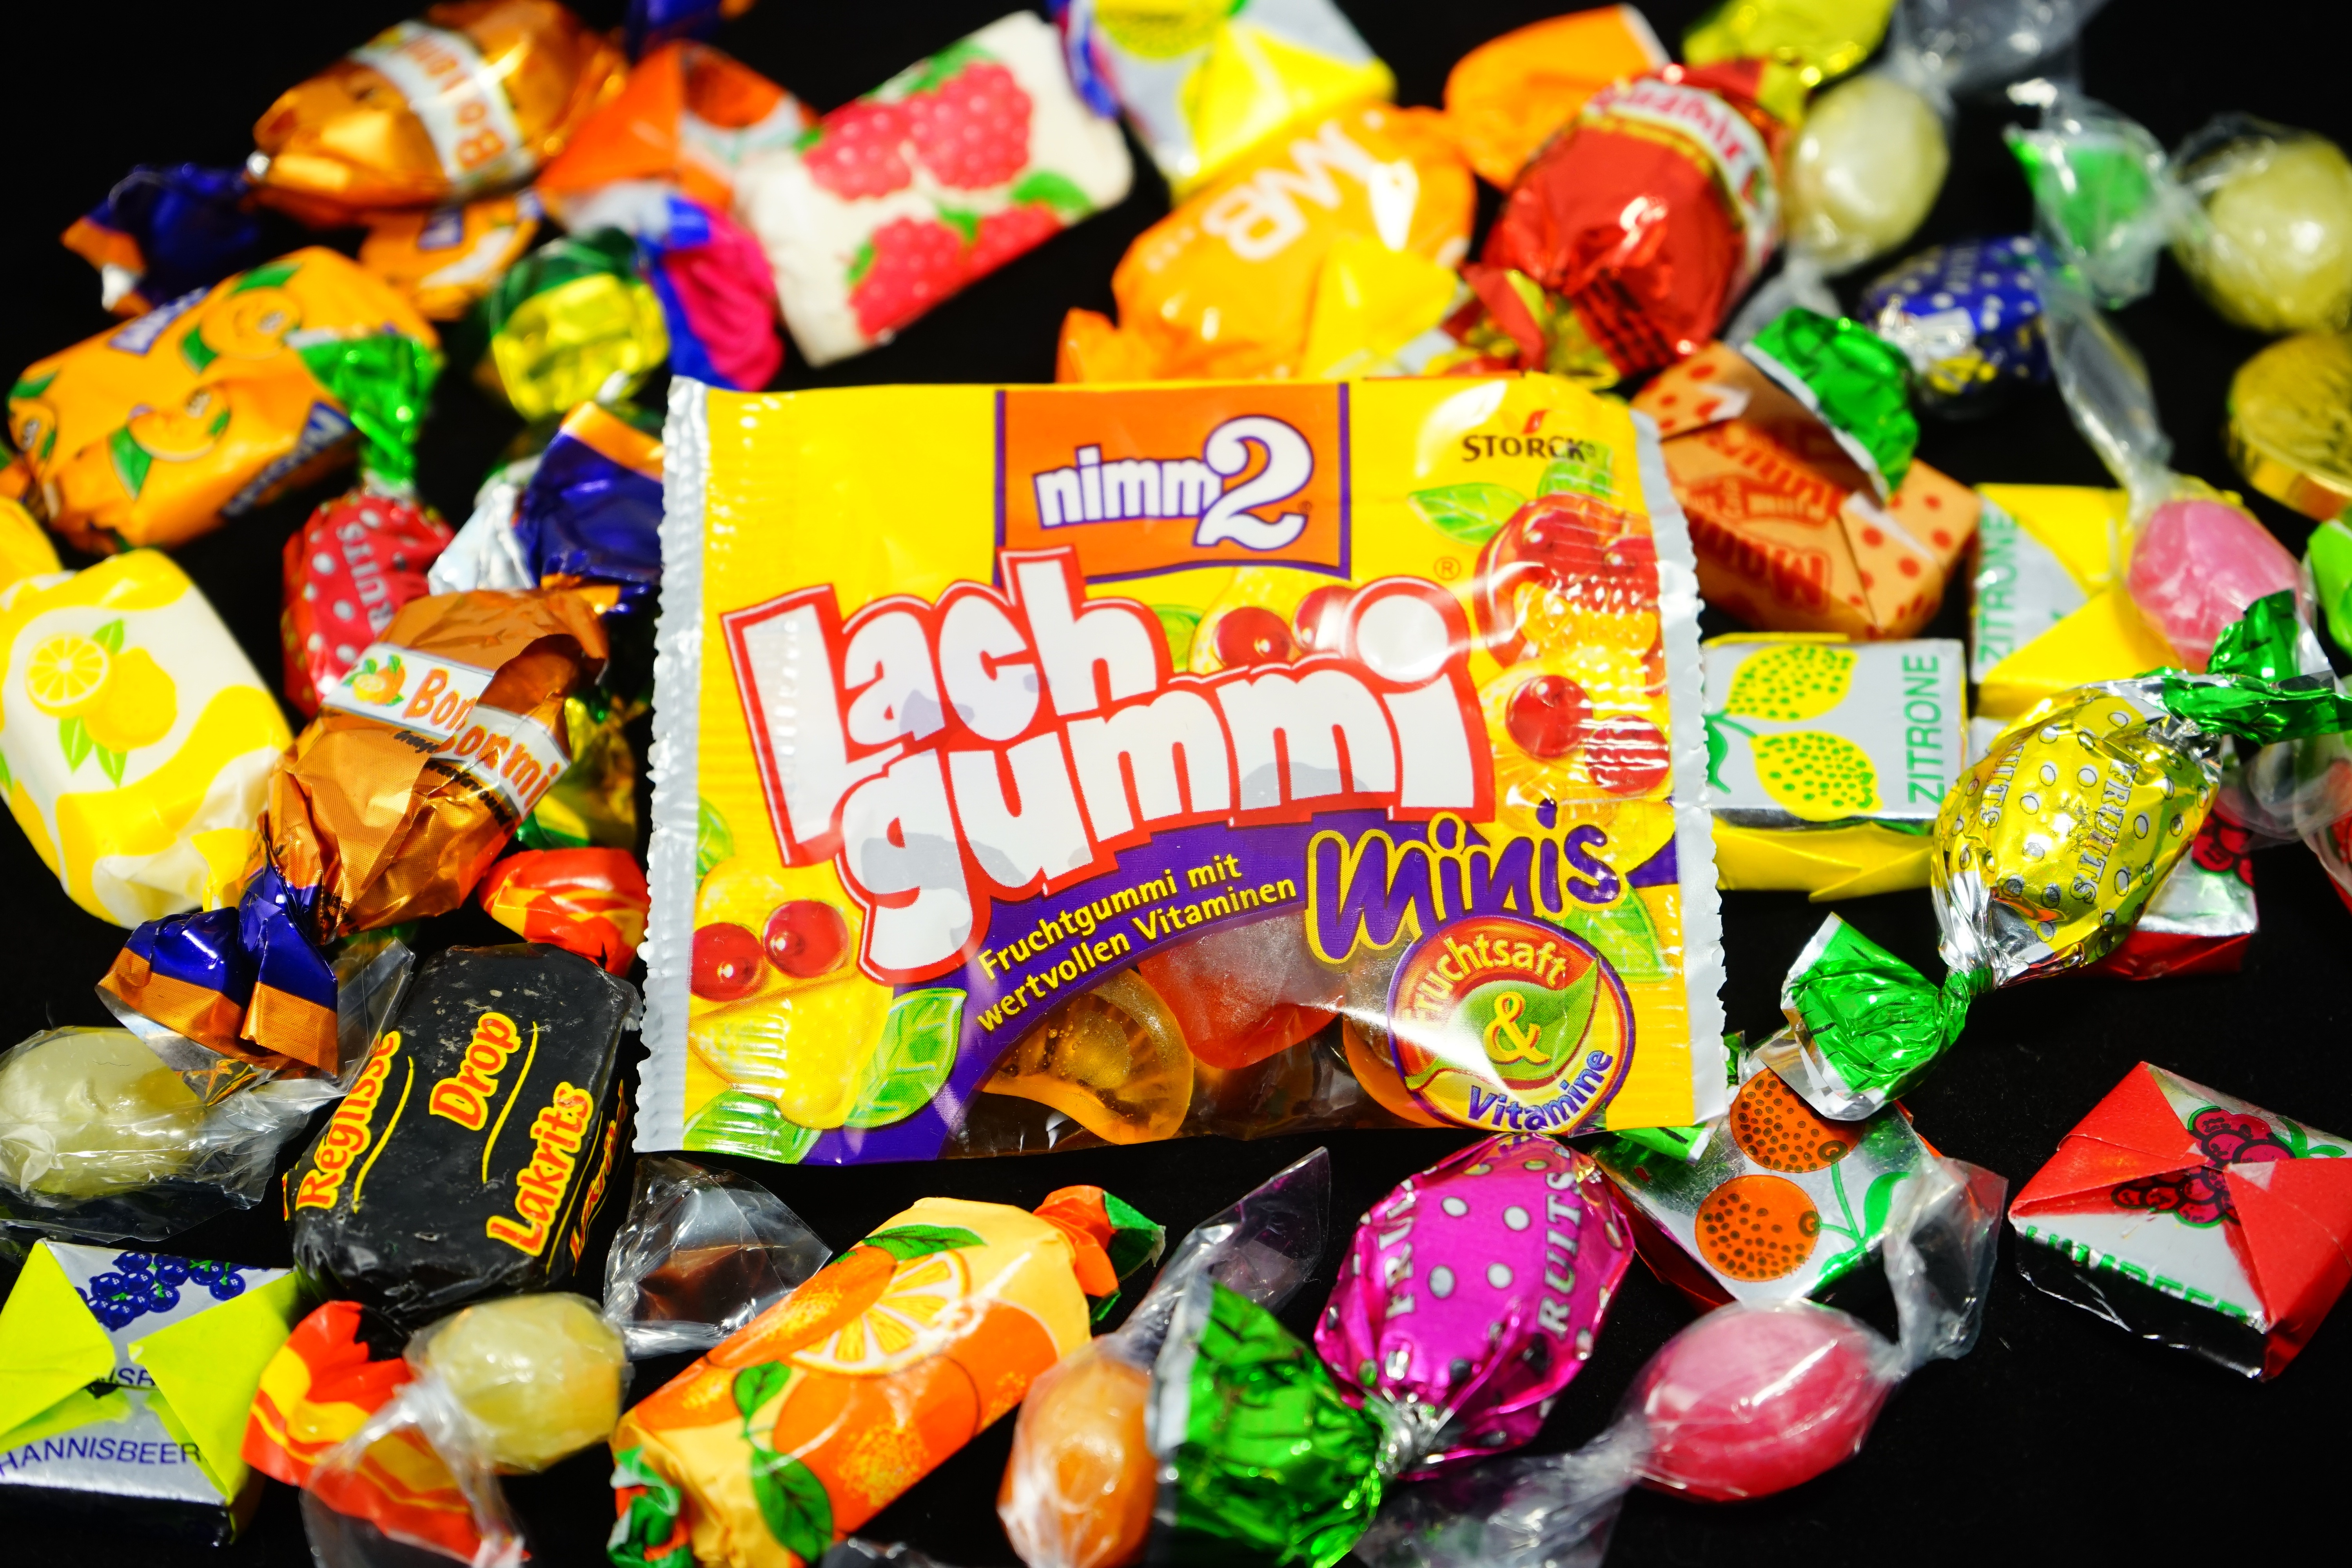
food, color, colorful, dessert, candy, mix, sweetness, mixed, treat, confectionery, hand made sweets, sucking candies, chewy candy, snack food, gummi candy, wine gum